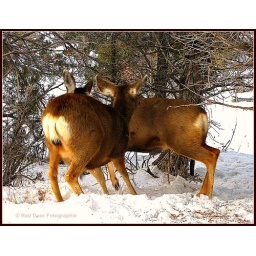
Two mule deer scuffle over a patch of ground that has bird seed scattered on it.